Kotosh

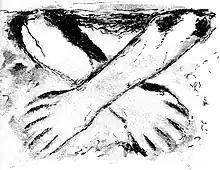
Terracota "Crossed arms" from Kotosh, 1800 BC

This was the earliest identified cultural period, which was preceramic. During this period, "The Temple of the Crossed Hands" was first built. The image of crossed arms is characteristic for the Kotosh temple iconography.